Holt Junction railway station

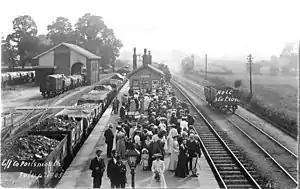
Holt Junction station in 1905

Holt Junction was a railway station which served the village of Holt, Wiltshire, England between 1861 and 1966. It stood on the Wessex Main Line at its junction with the western end of the Devizes branch.